Sky position (RA, Dec in degrees): 313.639, -0.1192
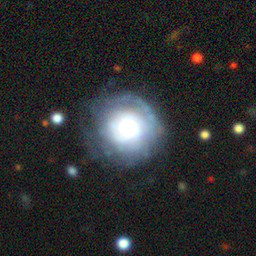
Galaxy morphology: Unbarred Tight Spiral Galaxies